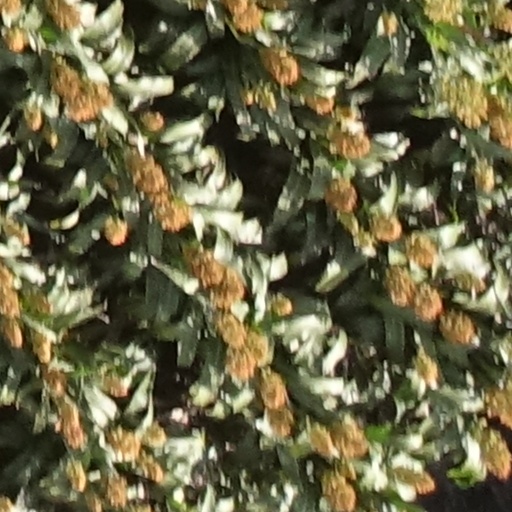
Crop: sorghum